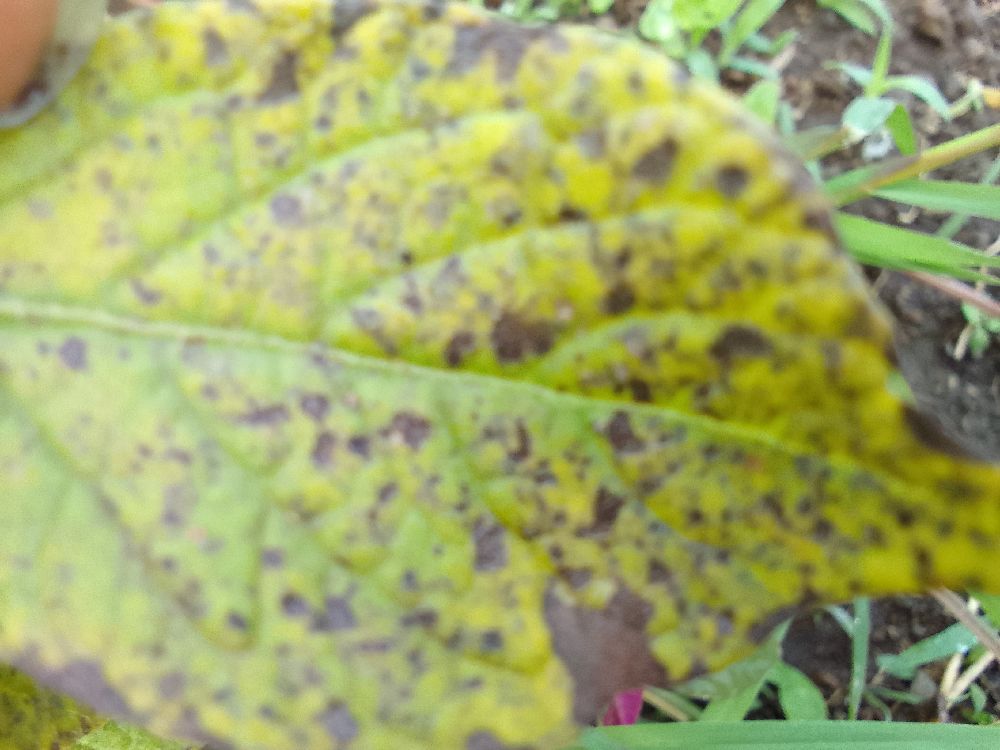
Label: Early blight